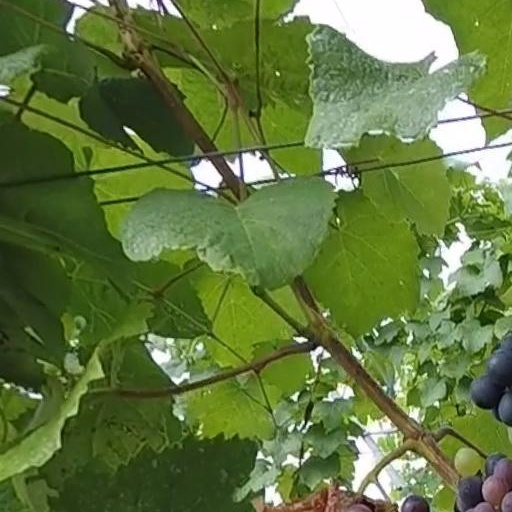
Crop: grape